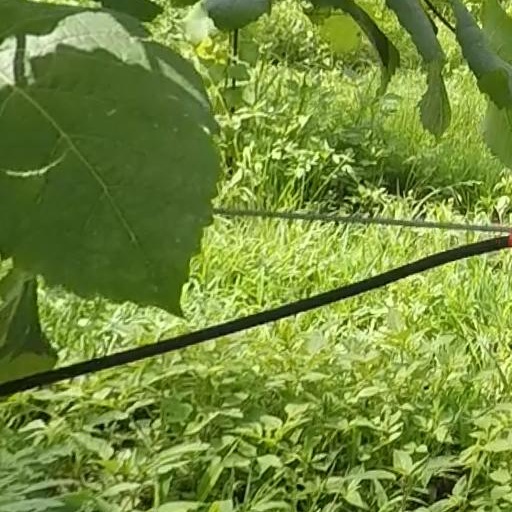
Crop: grape